Pearl (poem)

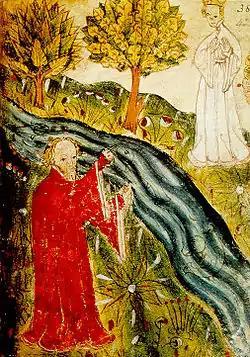
Miniature from Cotton MS Nero A X. The Dreamer stands on the other side of the stream from the Pearl-maiden.

Pearl is a late 14th-century Middle English poem that is considered one of the most important surviving Middle English works. With elements of medieval allegory and from the dream vision genre, the poem is written in a North-West Midlands variety of Middle English and is highly—though not consistently—alliterative; there is, among other stylistic features, a complex system of stanza-linking.